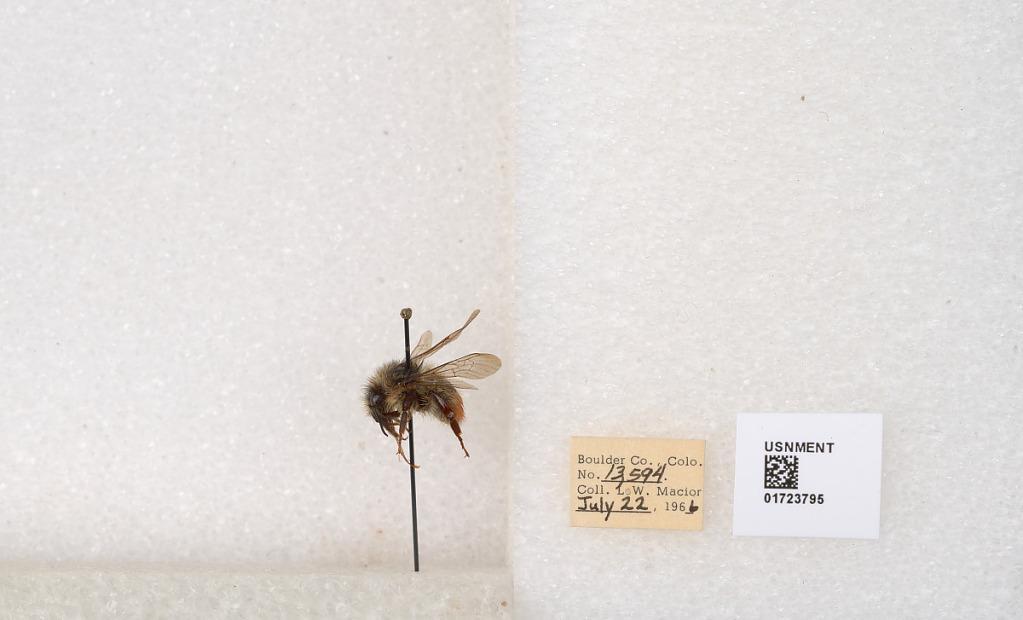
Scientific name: Bombus flavifrons Cresson
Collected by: L. Macior
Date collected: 1966-7-22
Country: United States
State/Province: Colorado
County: Boulder
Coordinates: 40.0925, -105.358